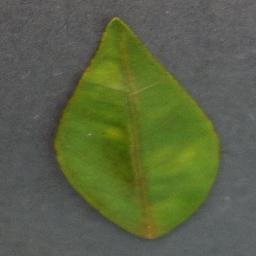
Label: Orange___Haunglongbing_(Citrus_greening)